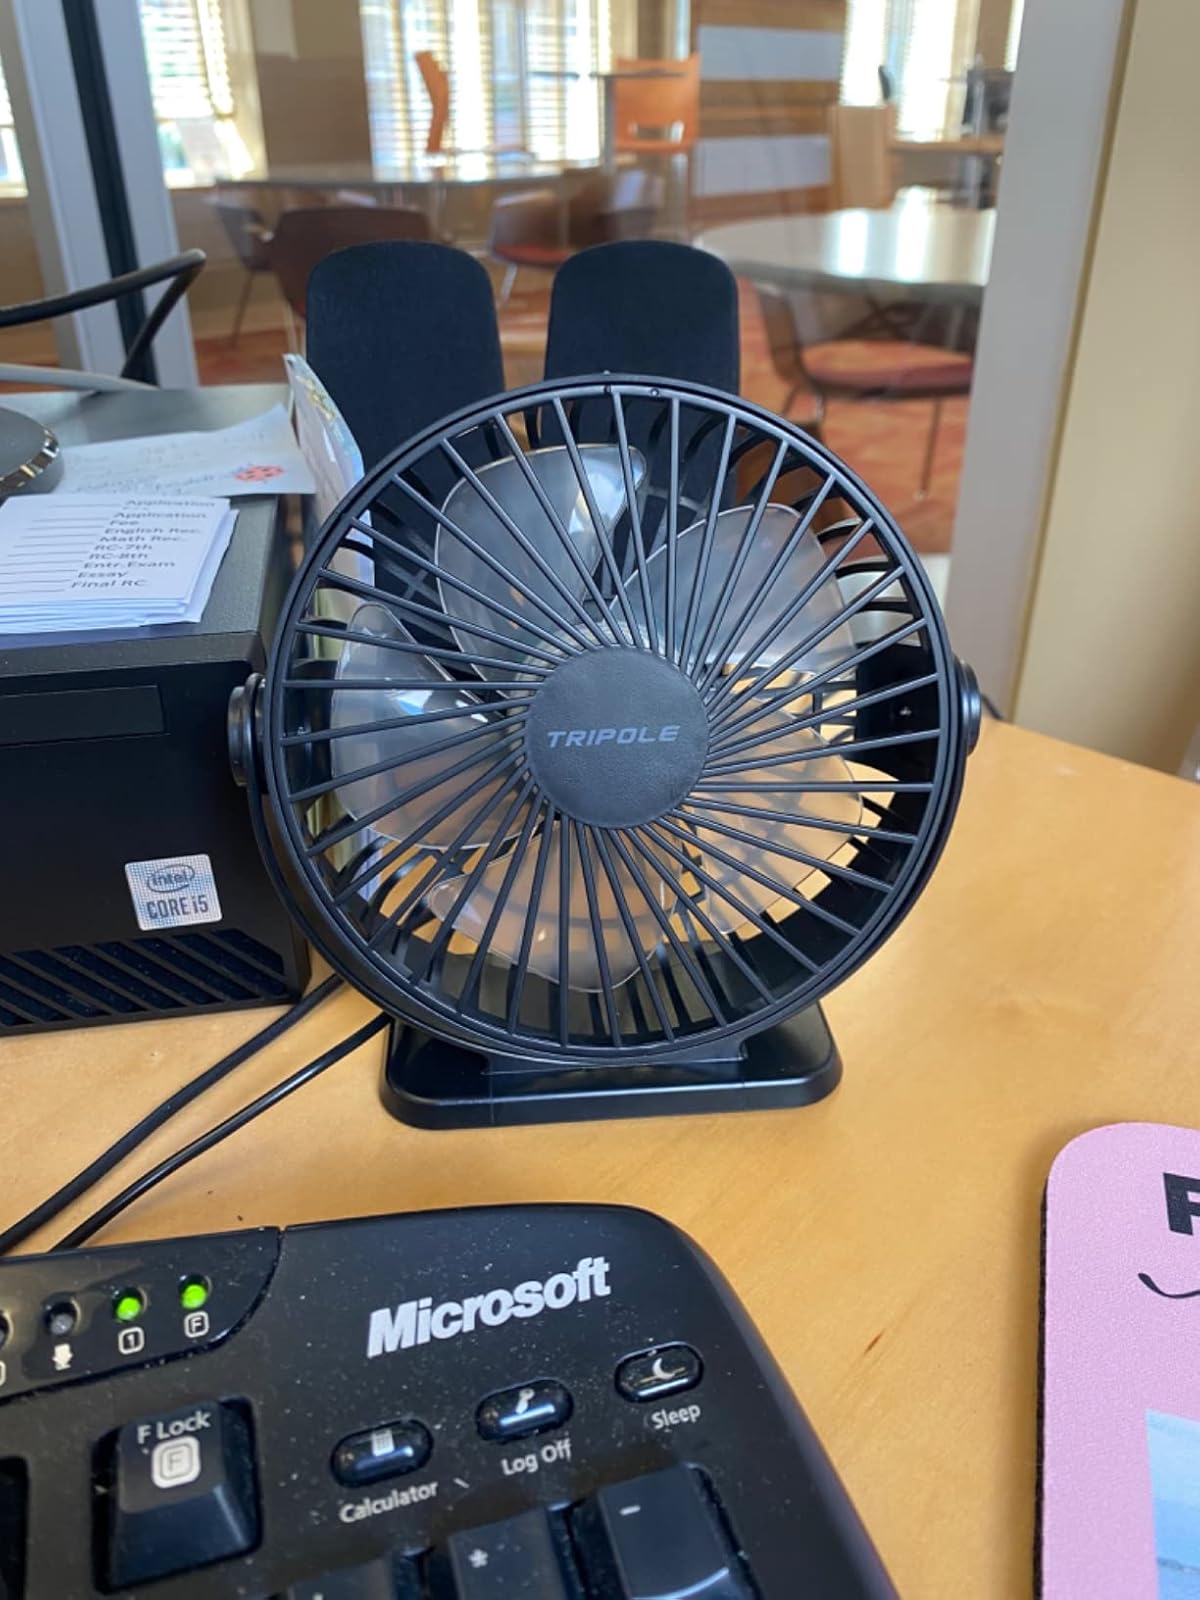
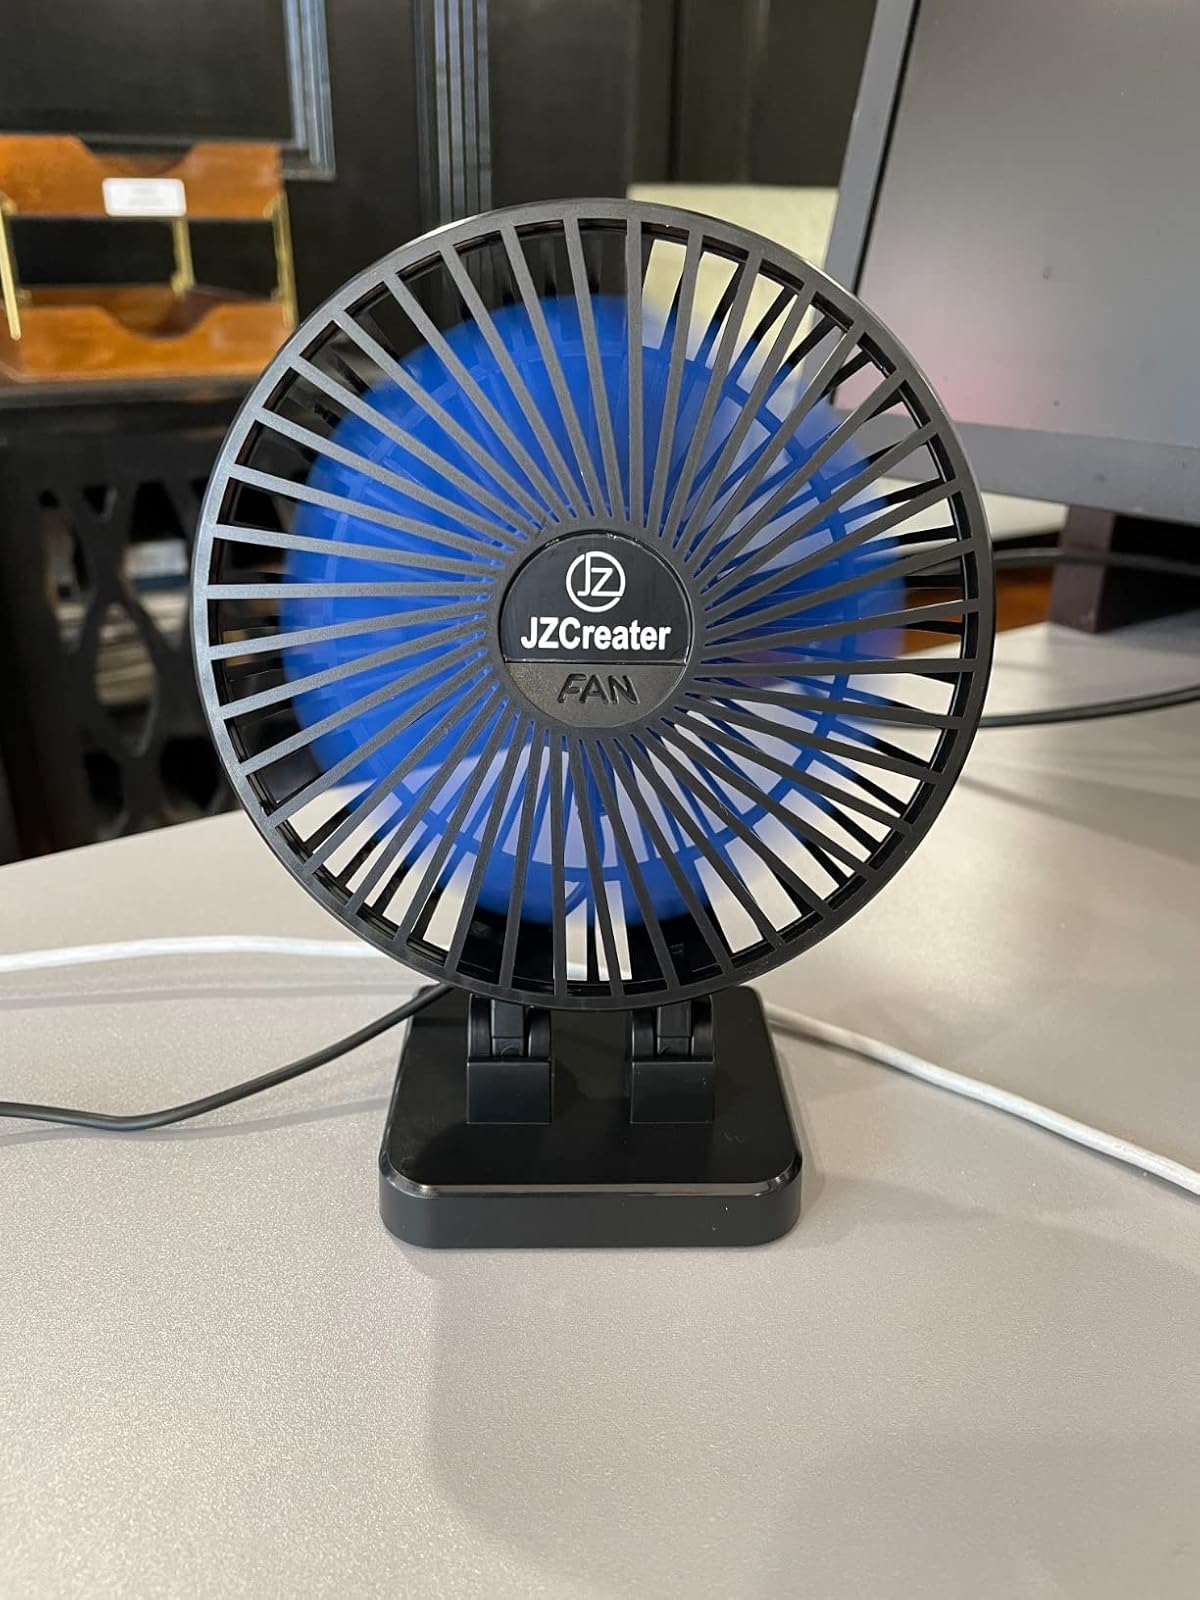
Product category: fan
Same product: no